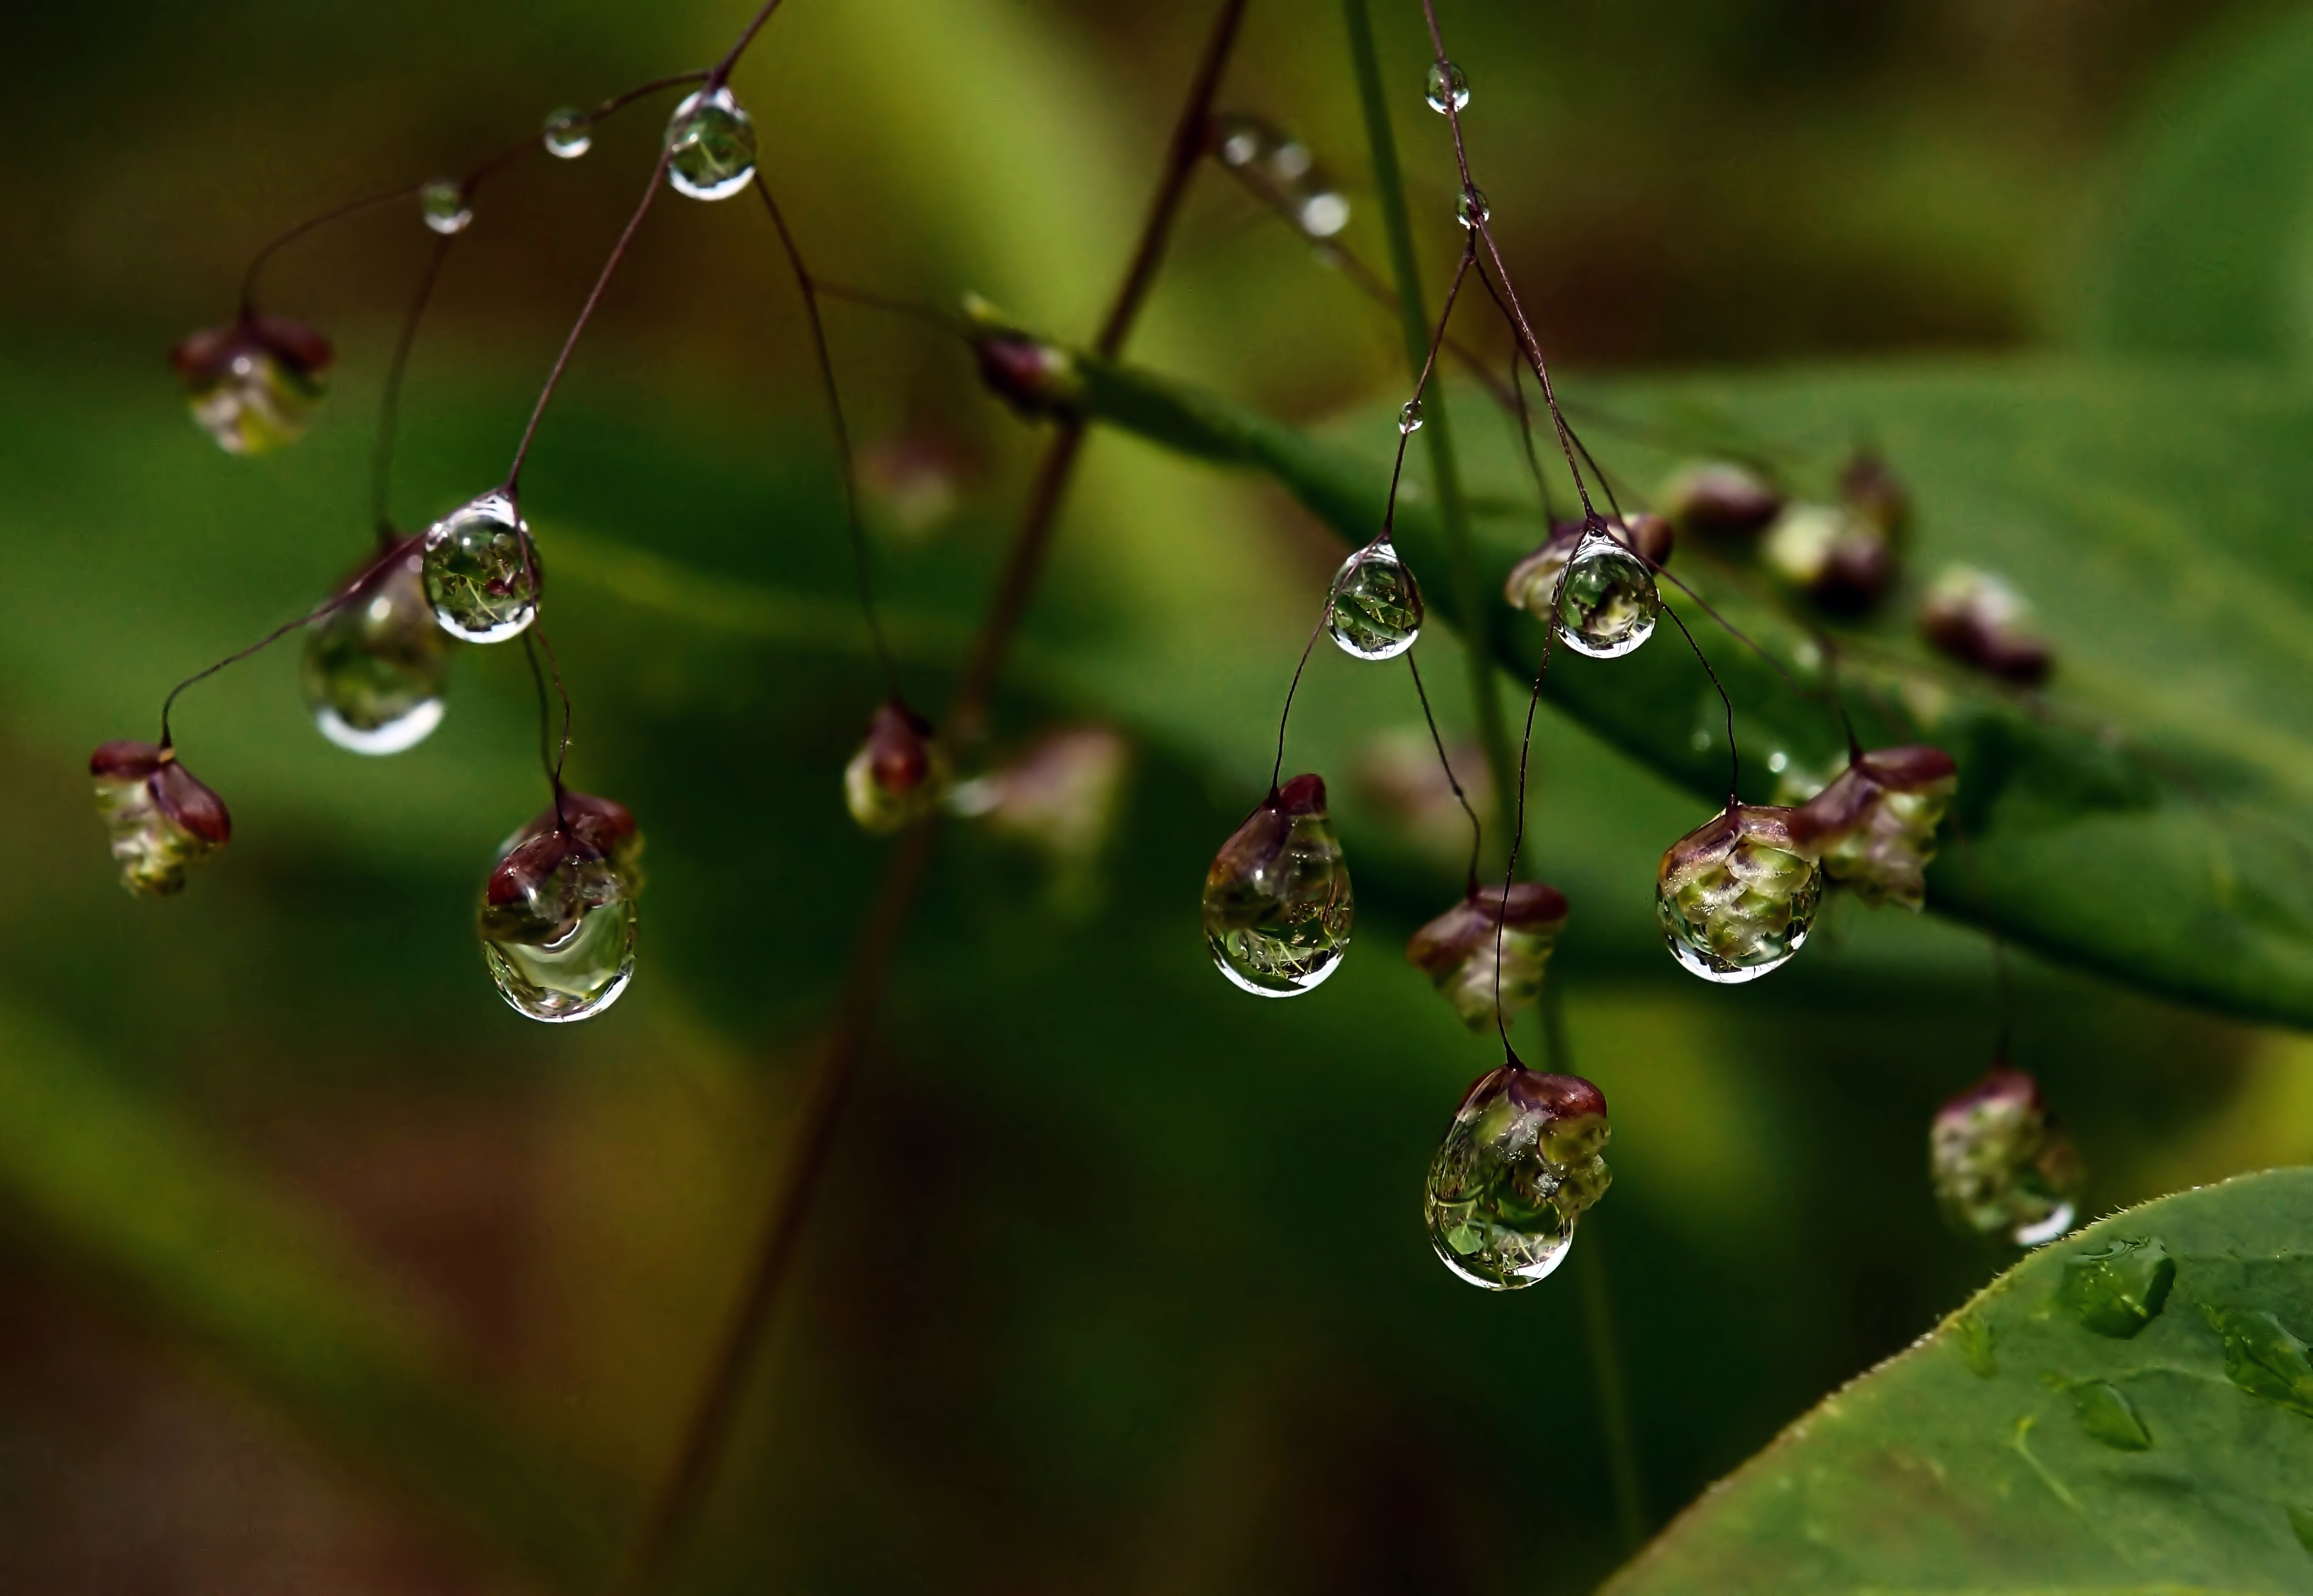
water, nature, grass, branch, drop, dew, plant, photography, leaf, flower, photo, green, produce, botany, flora, fauna, wildflower, close up, a77, g, moisture, ggl1, gaby1, xovesphoto, varios, some, sonya77, gphoto, gabrielcorua, xelodegalicia, sonya77v, tamron180mmmacro, macro photography, plant stem